Robinson Center (Little Rock)

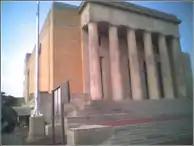
Robinson Center Music Hall, located at the intersection of Markham and Broadway Streets in downtown Little Rock

The Robinson Center is a performance, convention, and exhibition space at Statehouse Plaza in downtown Little Rock, Arkansas.